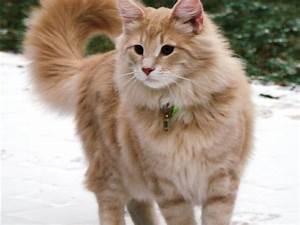
cat